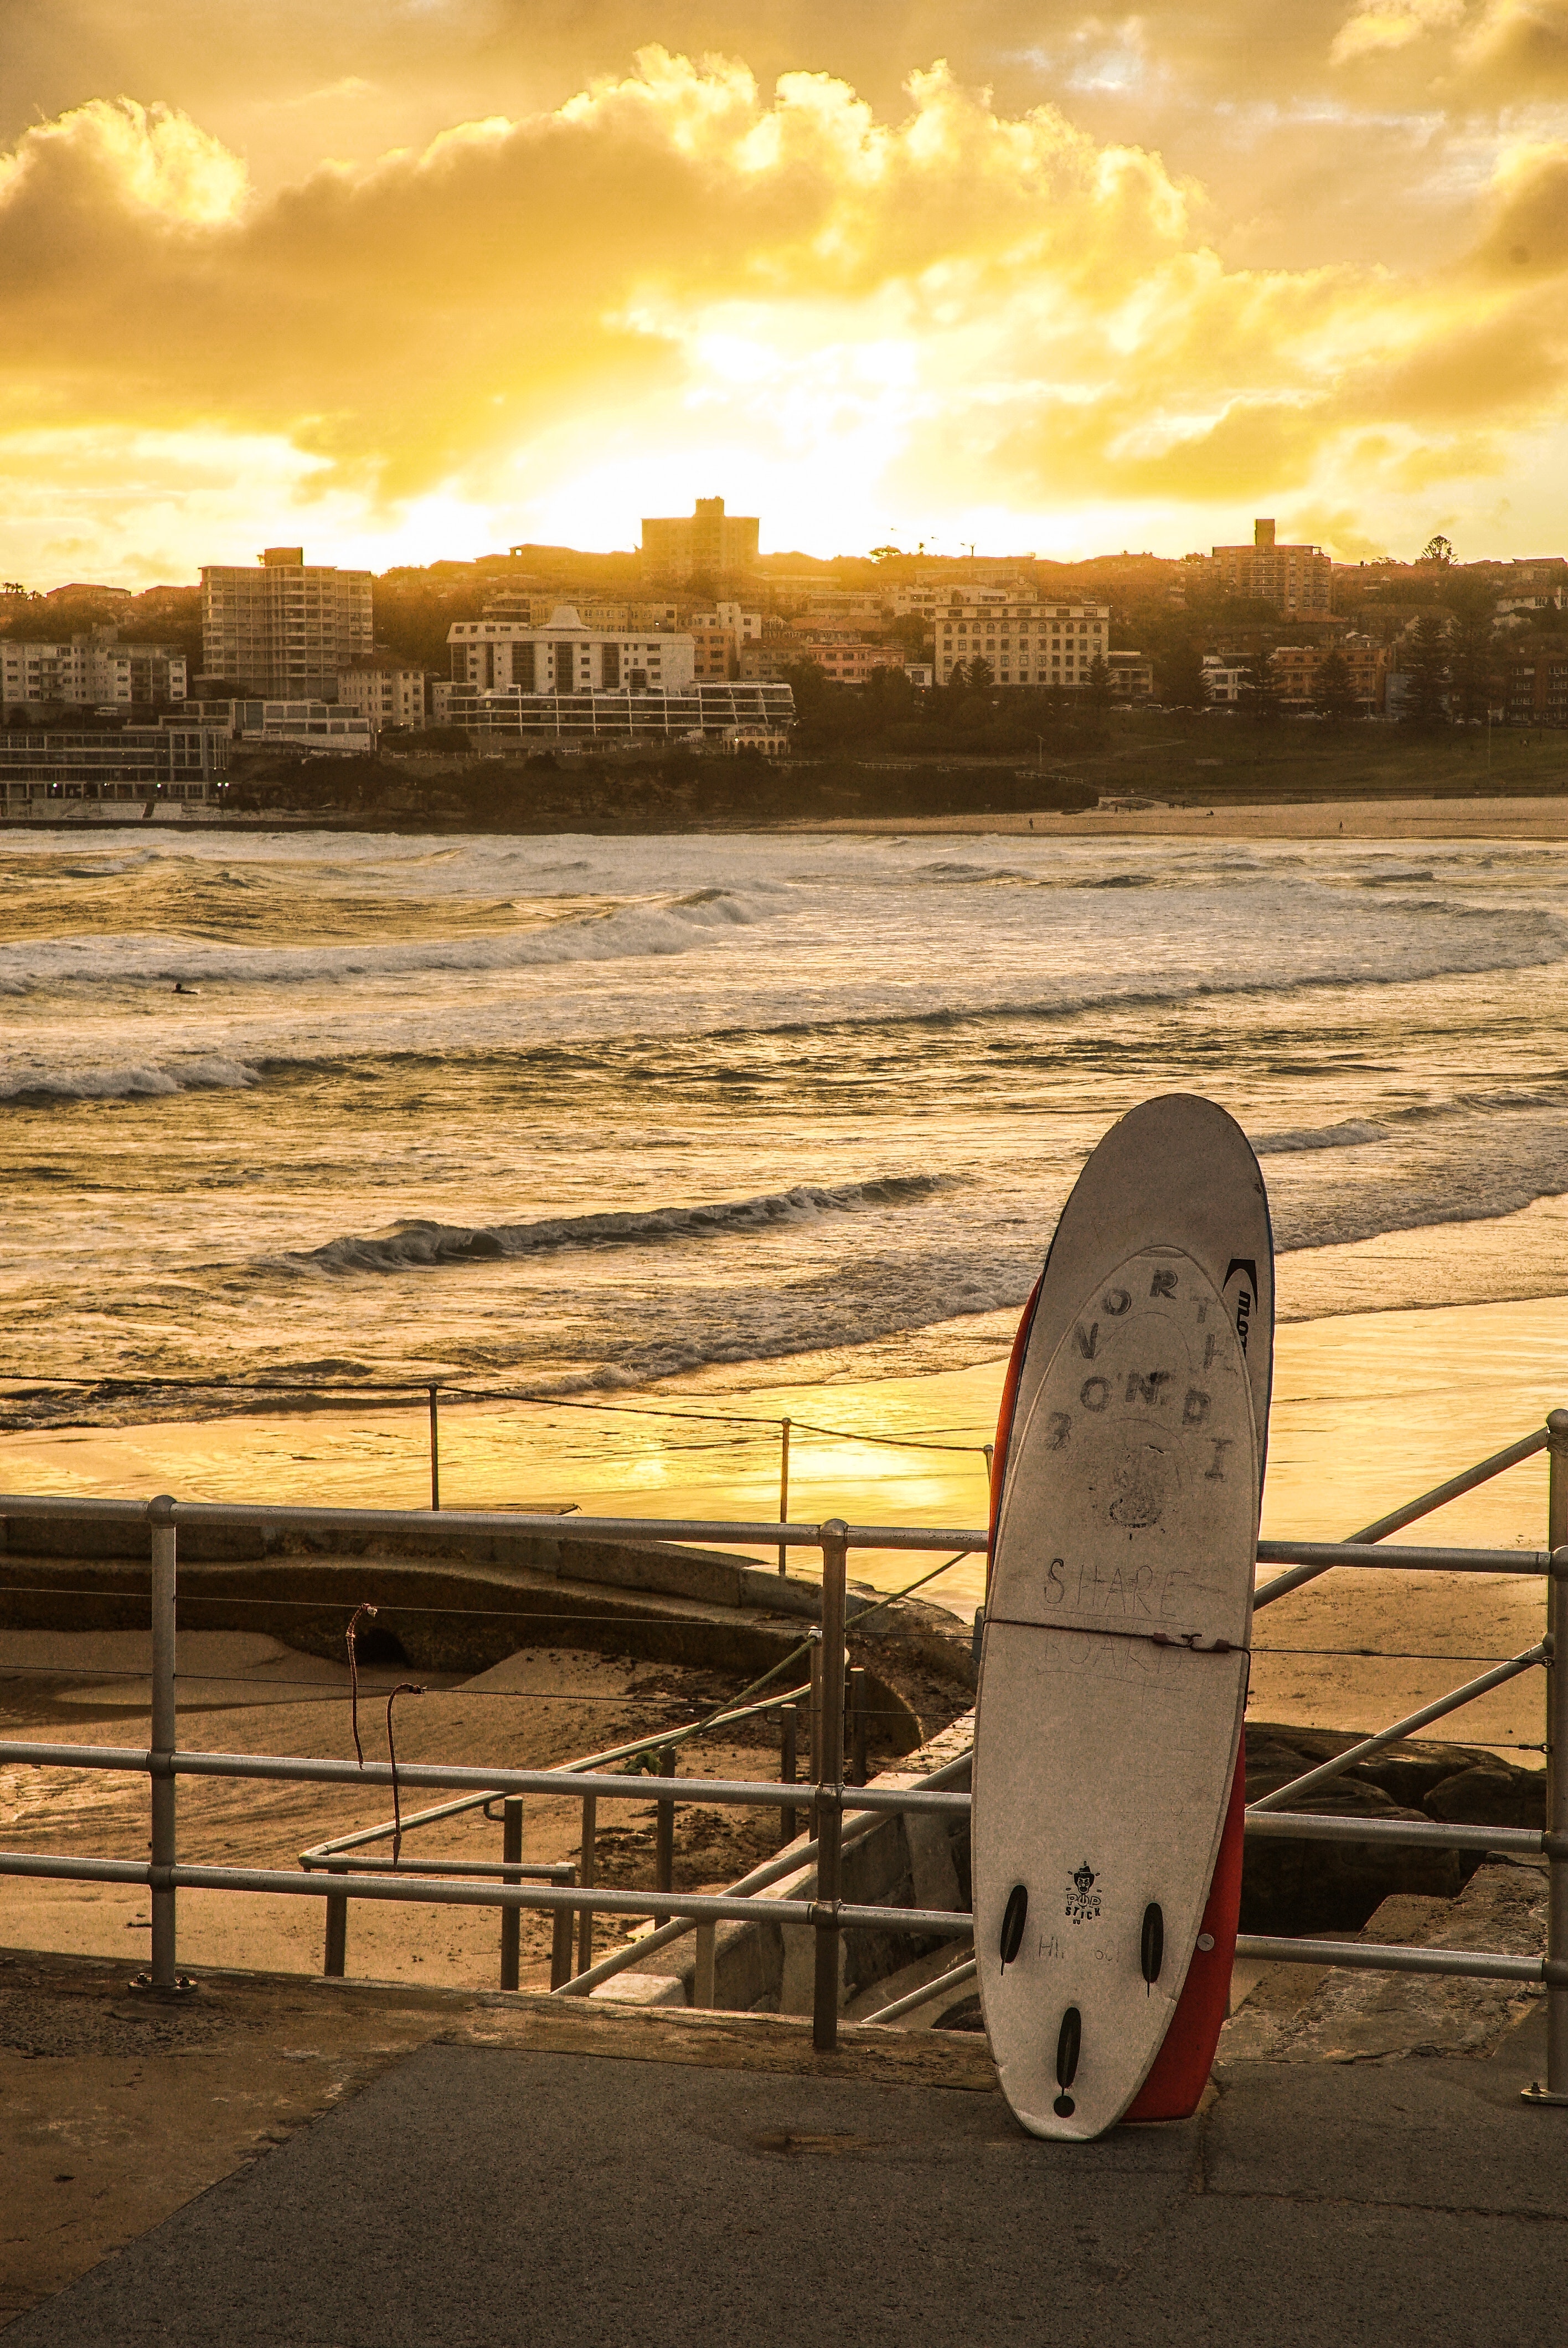
sky, surfboard, Surfing Equipment, sunset, beach, surfing, water, cloud, sea, horizon, shore, evening, ocean, wave, coast, calm, wind wave, sand, surface water sports, sunrise, photography, longboard, sunlight, boardsport, stock photography, landscape, Tints and shades